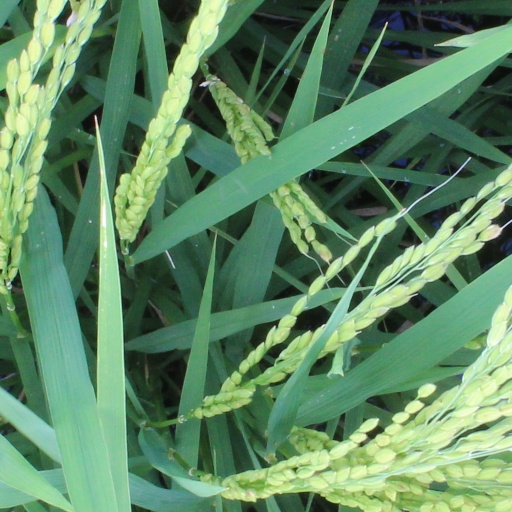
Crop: rice